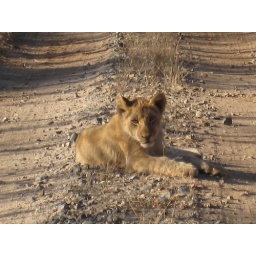
Young lion in middle of the road